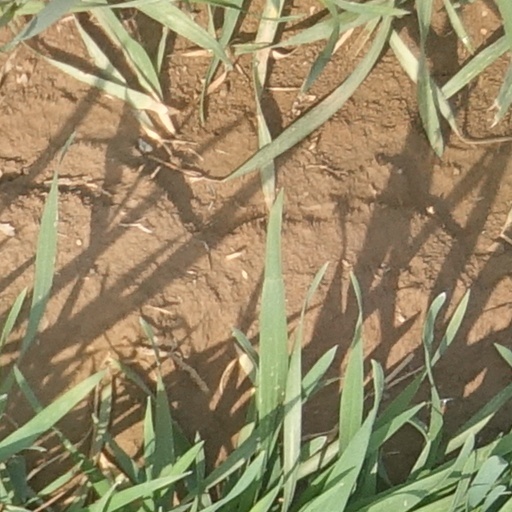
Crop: wheat